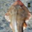
Label: ray